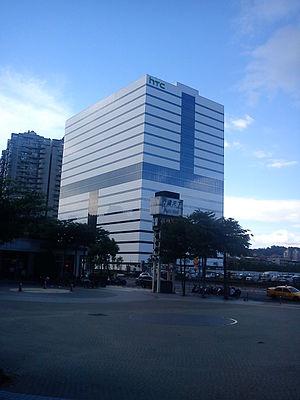
HTC Corporation, anciennement High Tech Computer Corporation, est un fabricant taïwanais de smartphones destinés au départ à la plate-forme Windows Mobile de Microsoft et depuis 2008, à Android, le système d'exploitation open-source de Google en plus de Windows Phone, ainsi que le casque de réalité virtuelle HTC Vive.